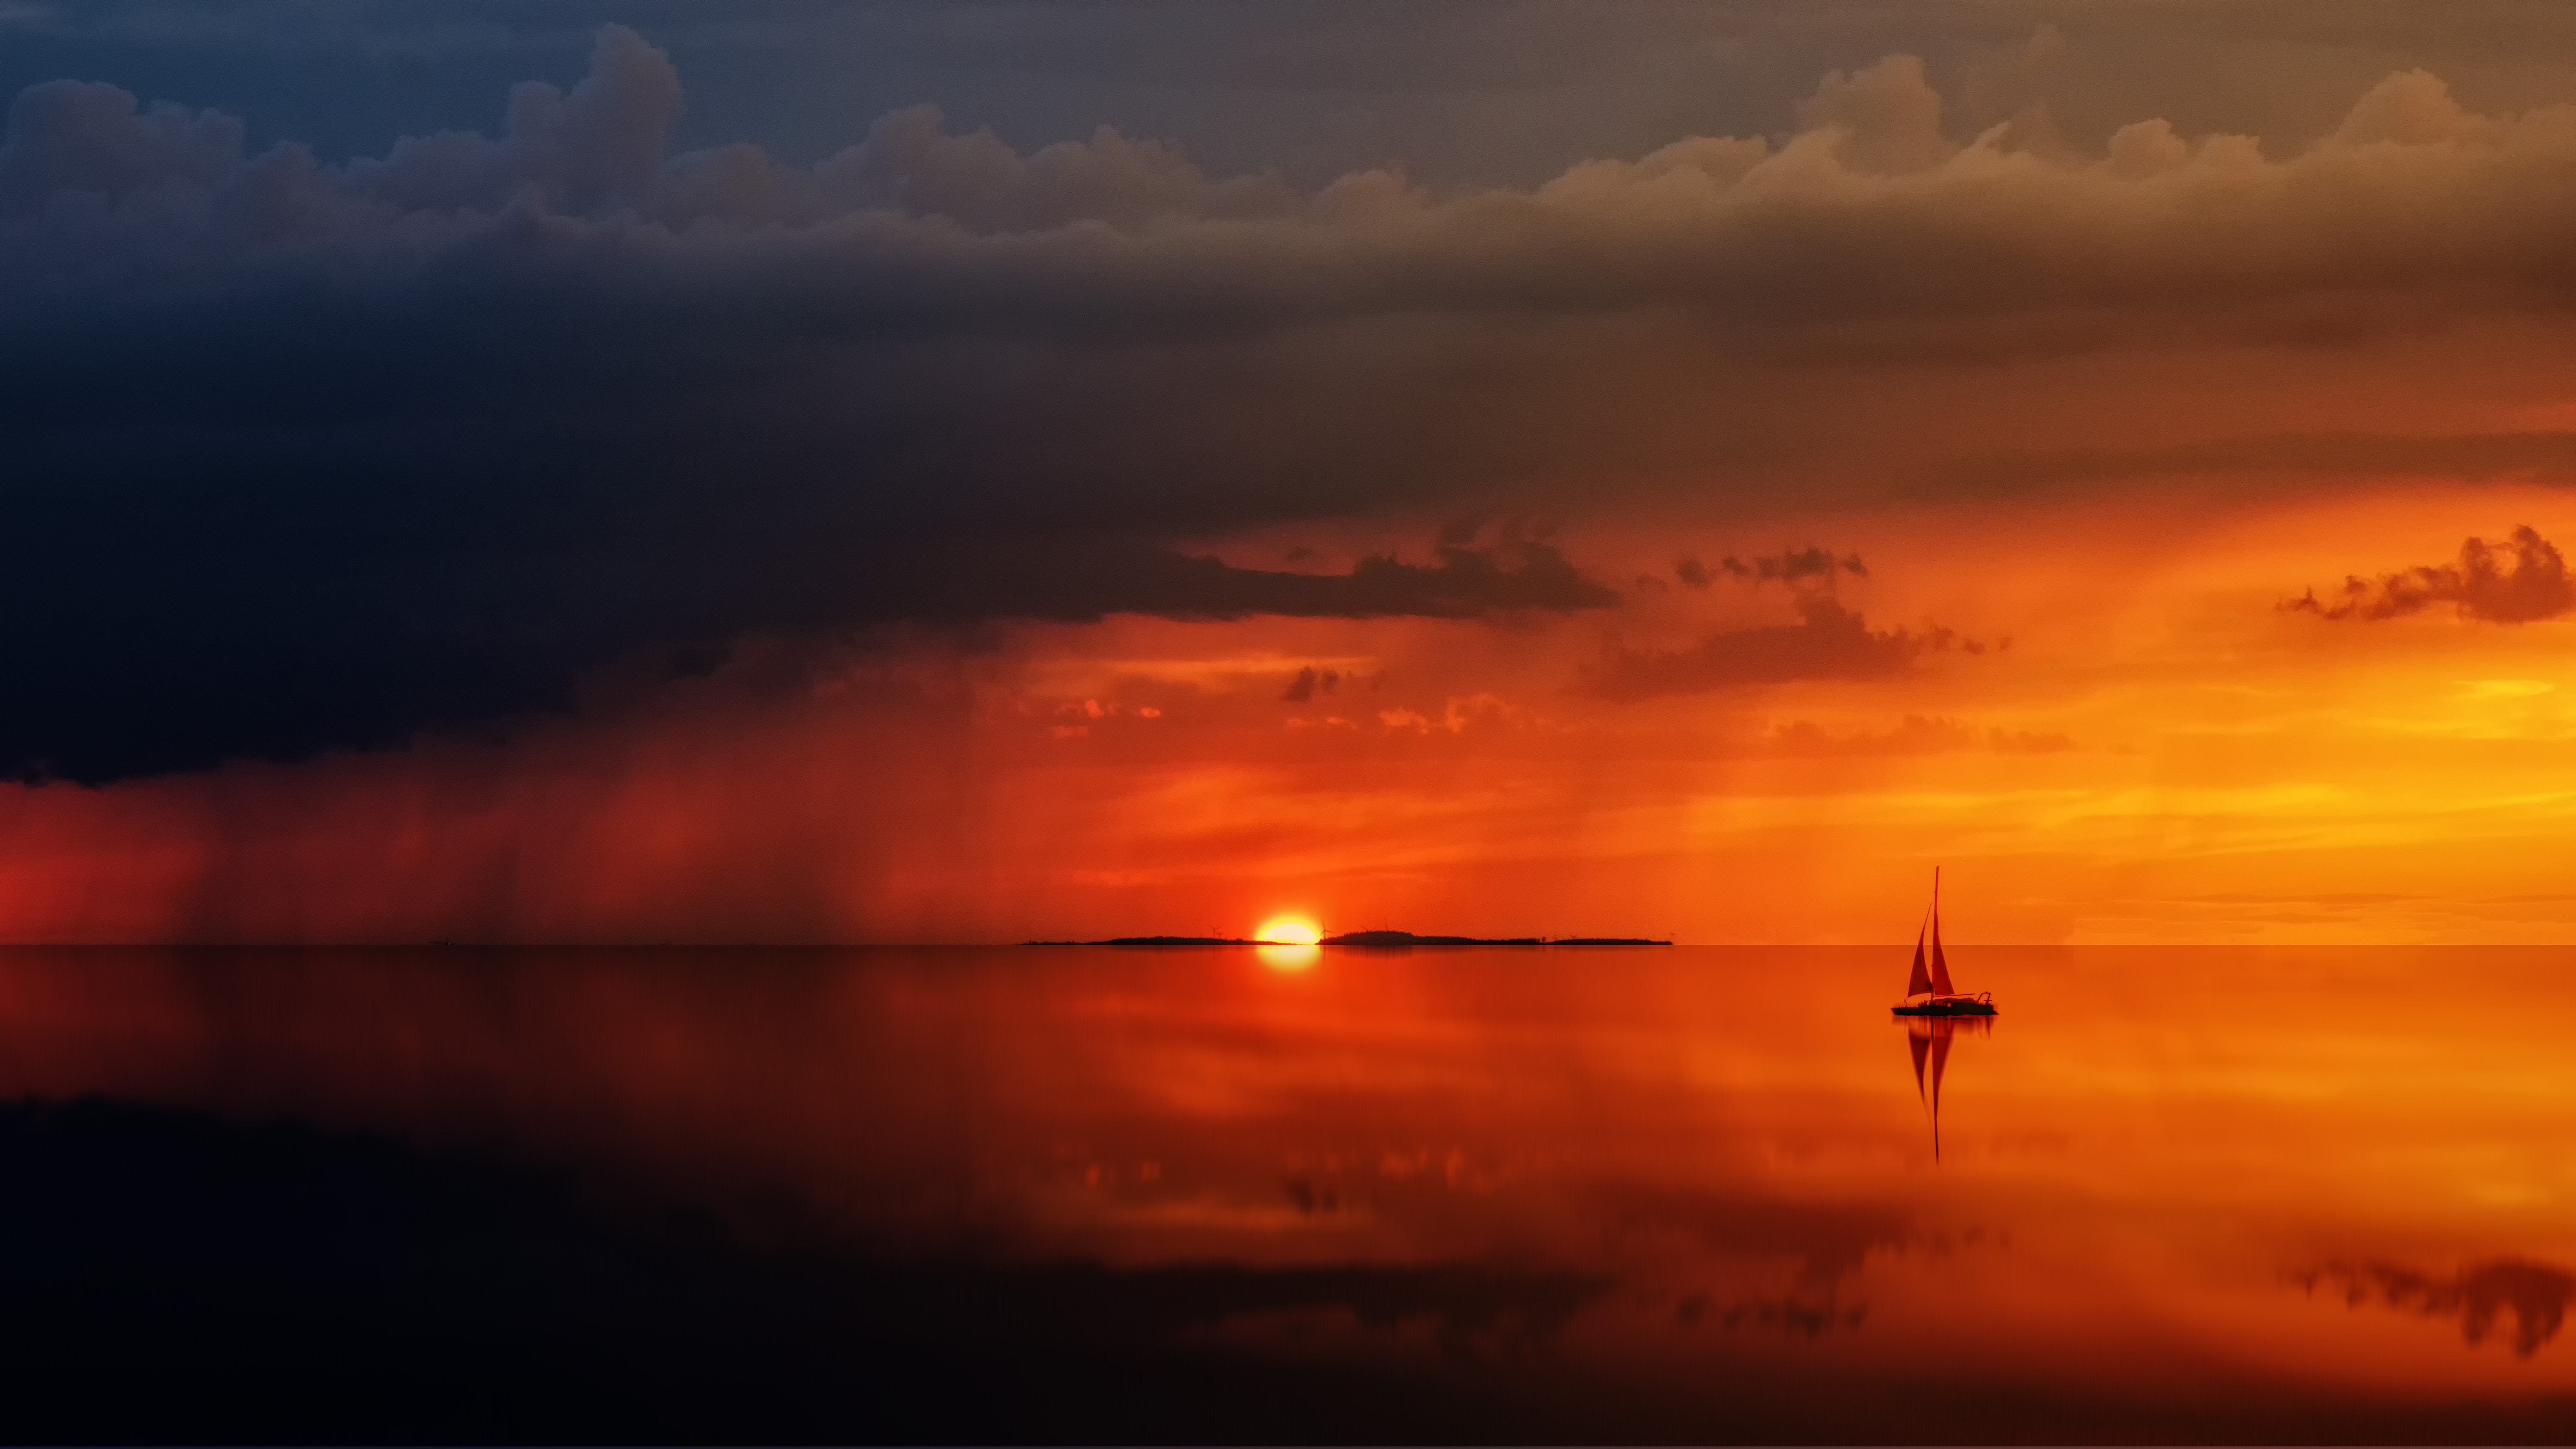
sea, horizon, cloud, sky, sun, sunrise, sunset, sunlight, morning, dawn, atmosphere, dusk, evening, reflection, afterglow, atmospheric phenomenon, red sky at morning